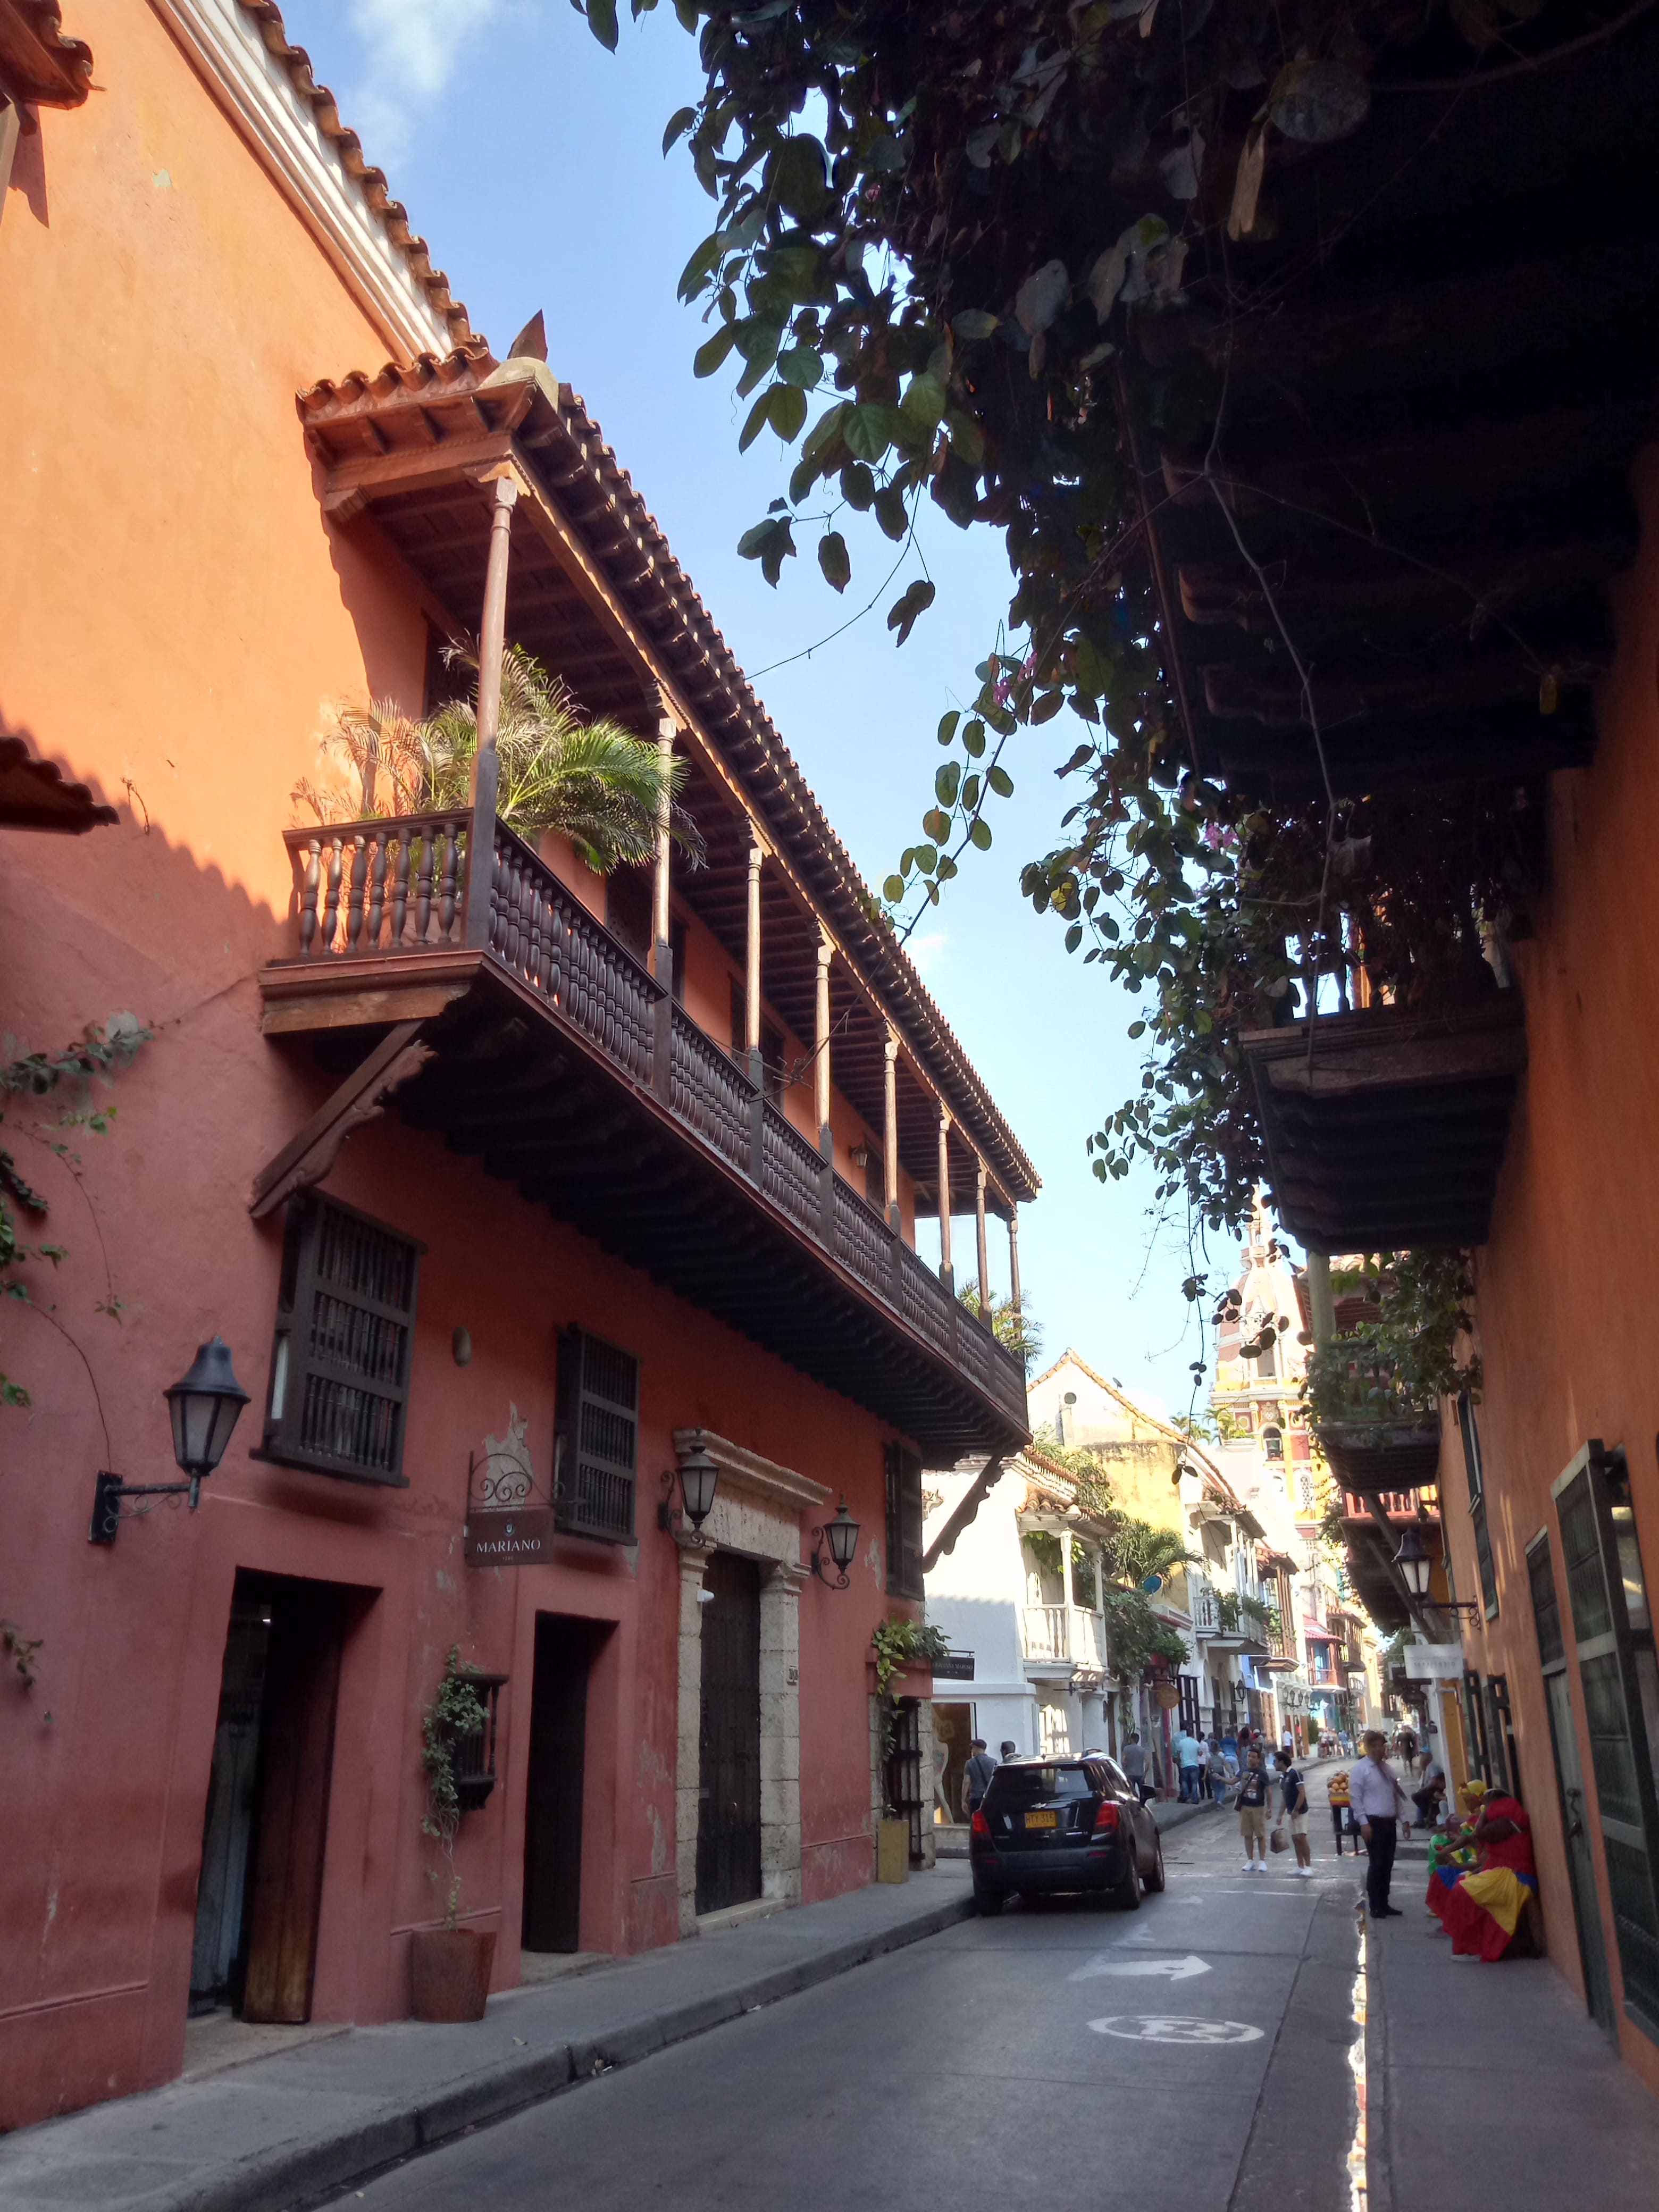
colombia, building, sky, window, plant, temple, car, neighbourhood, house, road surface, travel, residential area, tree, wood, city, facade, Tints and shades, asphalt, door, road, alley, chinese architecture, human settlement, leisure, mixed use, street, tourism, cobblestone, apartment, arch, roof, history, sidewalk, vacation, evening, village, lane, japanese architecture, pedestrian, downtown, family car, ancient history, historic site, medieval architecture, suburb, monastery